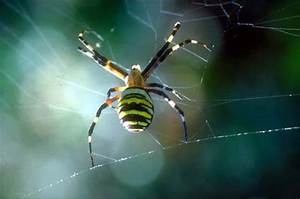
Label: spider